Nevado de Toluca National Park

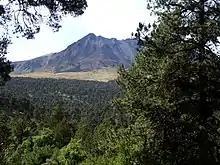
View of the volcano from the trailhead

The Nevado de Toluca National Park is located southwest of the city of Toluca, Mexico State. It was decreed a park in 1936, primarily to protect the Nevado de Toluca volcano, which forms nearly the park's entire surface and is the fourth highest peak in Mexico. It is 45 km from Toluca and 135 from Mexico City. The park was established with the aim of conservation, but the park is under increasing pressure from the growth of the Toluca metropolitan area as well as from illegal logging done by local communities who need the income. The volcano has been long extinct and has a large crater in which are two shallow lakes. The crater and lakes are popular with visitors from Mexico State and Mexico City, especially when there is snow. There are a number of archeological sites in the park, including the lakes themselves, which contain numerous offerings of copal and other items that were deposited during the pre-Hispanic period. The park offers activities such as hiking, mountain biking and horseback riding as well as limited skiing facilities. Due to its altitude, the summit of the Nevado is significantly colder than the surrounding area.